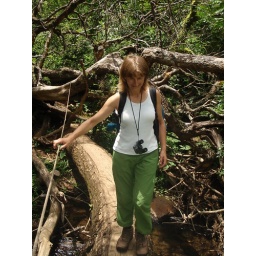
Ricon de la Vieja..walking a tree trunk bridge in company of american couple for the day